Port of London Authority

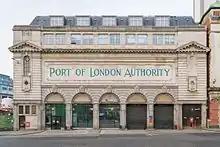
Former PLA Cold Store, Charterhouse Street, Smithfield

The PLA originally had its headquarters on Tower Hill in the City of London, but today it is based at London River House and Royal Terrace Pier in Gravesend. The PLA retains a presence in the City in offices at Pinnacle House on St. Dunstan's Hill, where the Chair and Chief Executive are based.